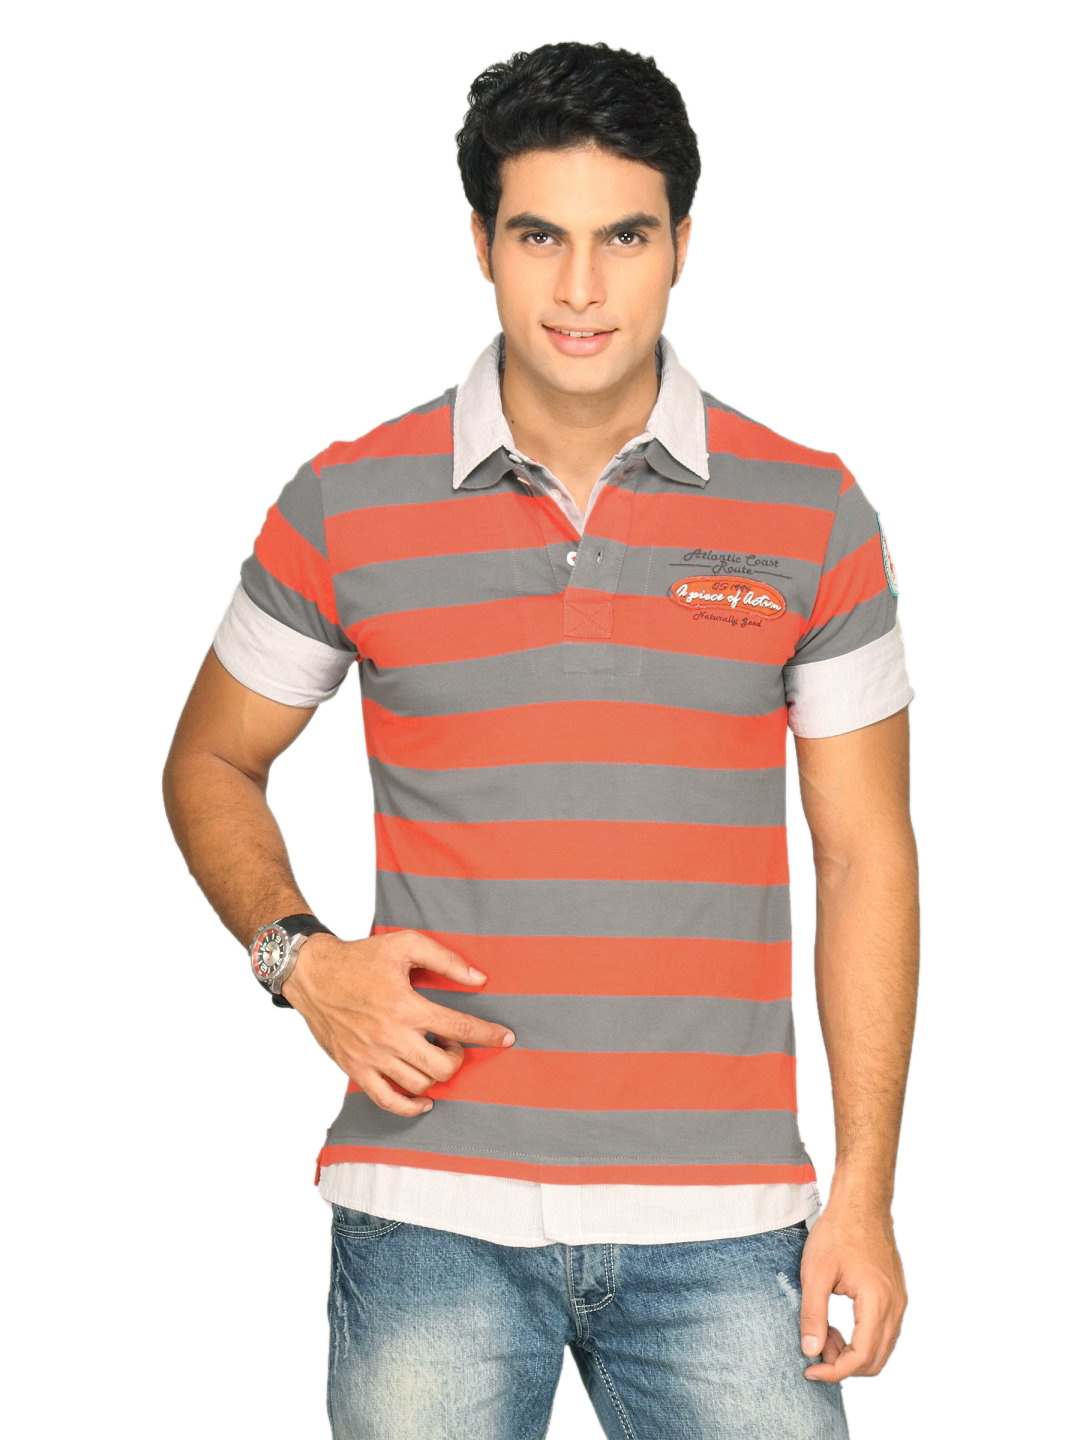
s.Oliver Men's California Orange T-shirt
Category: Apparel / Topwear / Tshirts
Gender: Men
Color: Orange
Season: Summer 2011
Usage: Casual